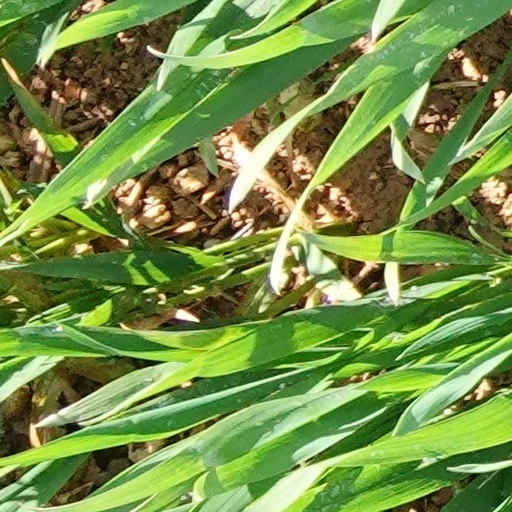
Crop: wheat